Juan Bautista Alvarado

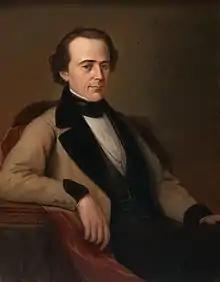
Manuel Micheltorena assumed power from Alvarado in 1842, amid tensions with the United States, but was later defeated by Alvarado at the Battle of Providencia in 1845.

In response, Mexican president Antonio López de Santa Anna sent Brigadier General Manuel Micheltorena and 300 men to California in January 1842. Micheltorena was to assume the governorship and the position of commandant general. In October, before Micheltorena reached Monterey, American Commodore Thomas ap Catesby Jones mistakenly thought that war had broken out between the US and Mexico. He sailed into Monterey Bay and demanded the surrender of the Presidio of Monterey. Micheltorena's force was still in the south and the Monterey presidio was undermanned. Alvarado reluctantly surrendered, and retired to Rancho El Alisal. The next day Commodore Jones learned of his mistake, but Alvarado declined to return and instead referred the commodore to Micheltorena.